Wong Kar-wai

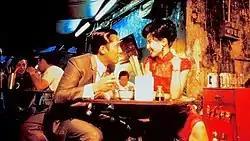
Screenshot from "In the Mood for Love" (2000), showing Wong's use of vivid colour and step-printing

Key to Wong's films is the visual style, which is often described as beautiful and unique. The colours are bold and saturated, the camerawork swooning, resulting in what Brunette calls his "signature visual pyrotechnics". One of his trademarks is the use of step-printing, which alters film rates to "[liquefy] hard blocks of primary colour into iridescent streaks of light." Other features of the Wong aesthetic include slow motion, off-centre framing, the obscuring of faces, rack focus, filming in the dark or rain, and elliptical editing. Schneider writes of Wong's fondness for "playing with film stock, exposure, and speed the way others might fiddle with a script."